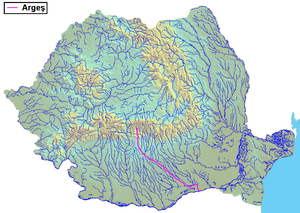
L'Argeș est une rivière roumaine affluente du Danube.